Oaxaca en la historia y en el mito

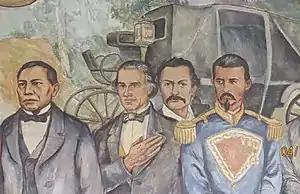

In the bottom left corner of the middle panel, García Bustos placed, among other elements, insurgents associated with the War of Independence in Oaxaca. Many of the depictions of insurgents resemble images available on the internet so most insurgents can be identified. But not all are easy to identify. In cases of doubt, it is assumed that the images are of local heroes because the artist's stated goal is to depict people who frequented the Palacio de Gobierno. One publication claims that the images are "Matamoros, Allende, and Galena." But Allende and Galena, while they are important insurgents, they are not associated with the history of Oaxaca.